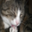
Label: cat